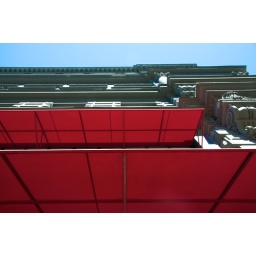
red in blue